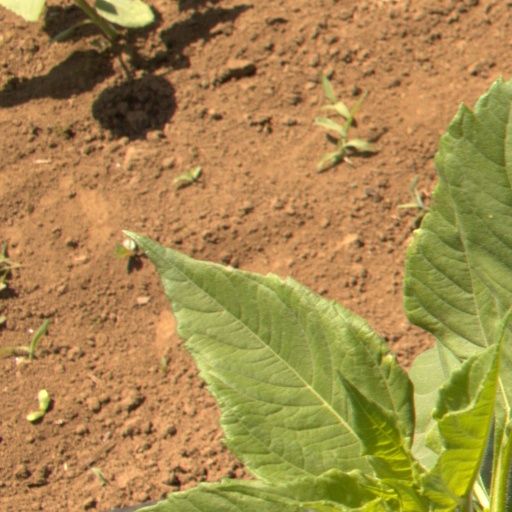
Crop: Jerusalem artichoke